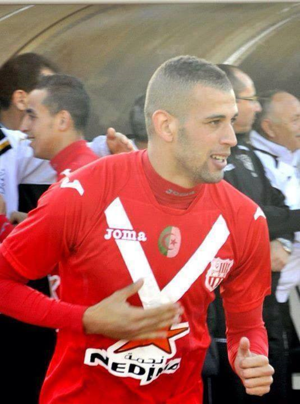
Le Chabab Riadhi de Belouizdad, appelé plus communément Chabab Belouizdad ou CR Belouizdad ou tout simplement CRB, est un club de football algérien localisé au quartier de Belouizdad à Alger, et fondé le 15 juillet 1962 sous le nom du Chabab Riadhi de Belcourt.
Islam Slimani, né le 18 juin 1988 à Alger, en Algérie, est un footballeur international algérien, évoluant au poste d'avant-centre. Il joue actuellement à Leicester City.